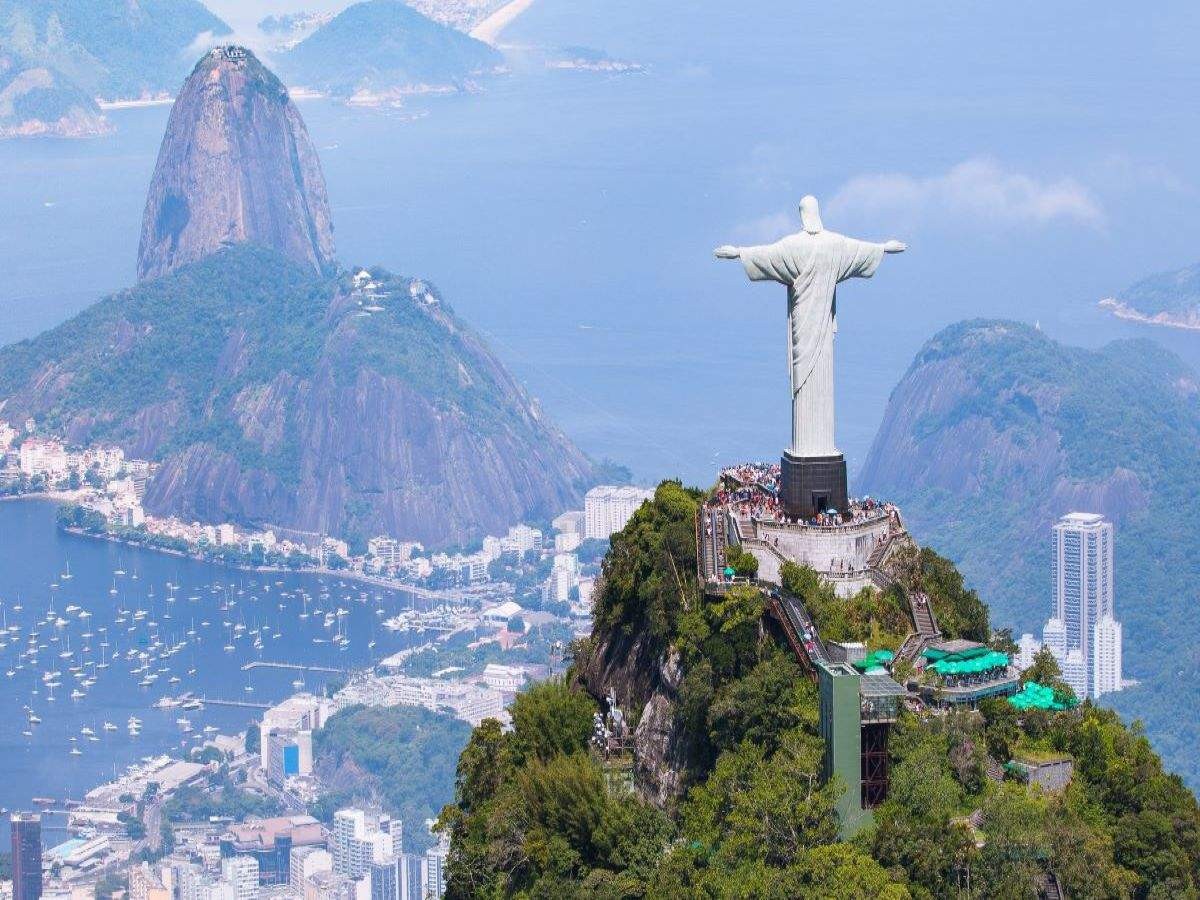
Landmark: Christ the Reedemer